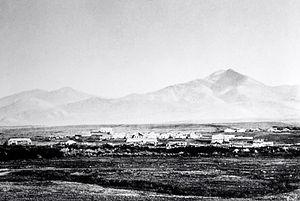
Fort Ellis est un ancien poste militaire de la United States Army établi le 27 août 1867 dans le Territoire du Montana, à l'est de la ville actuelle de Bozeman. Nommé en l'honneur du colonel Augustus van Horne Ellis, il servit durant les guerres indiennes et fut abandonné en 1886.